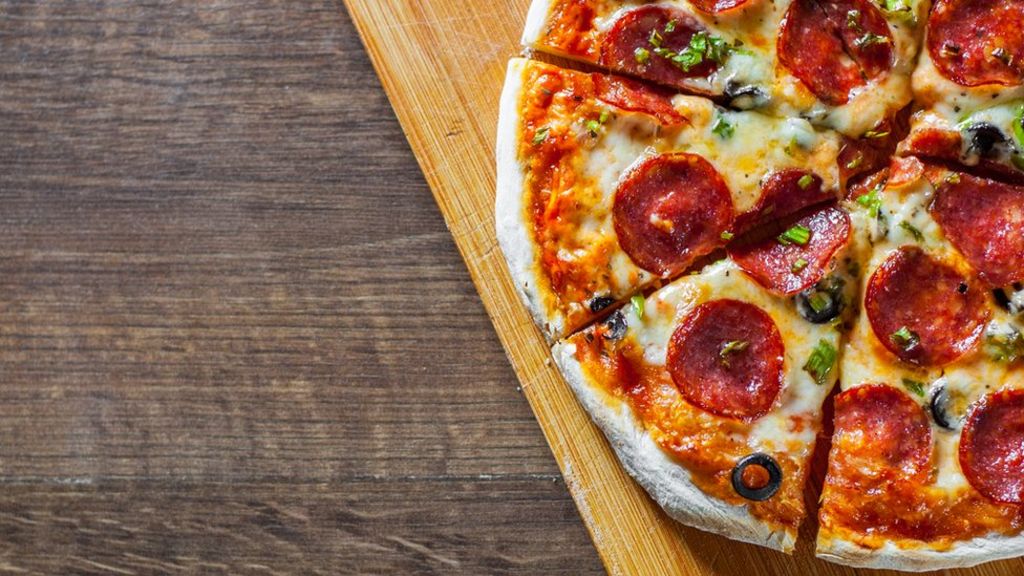
Dish: pizza